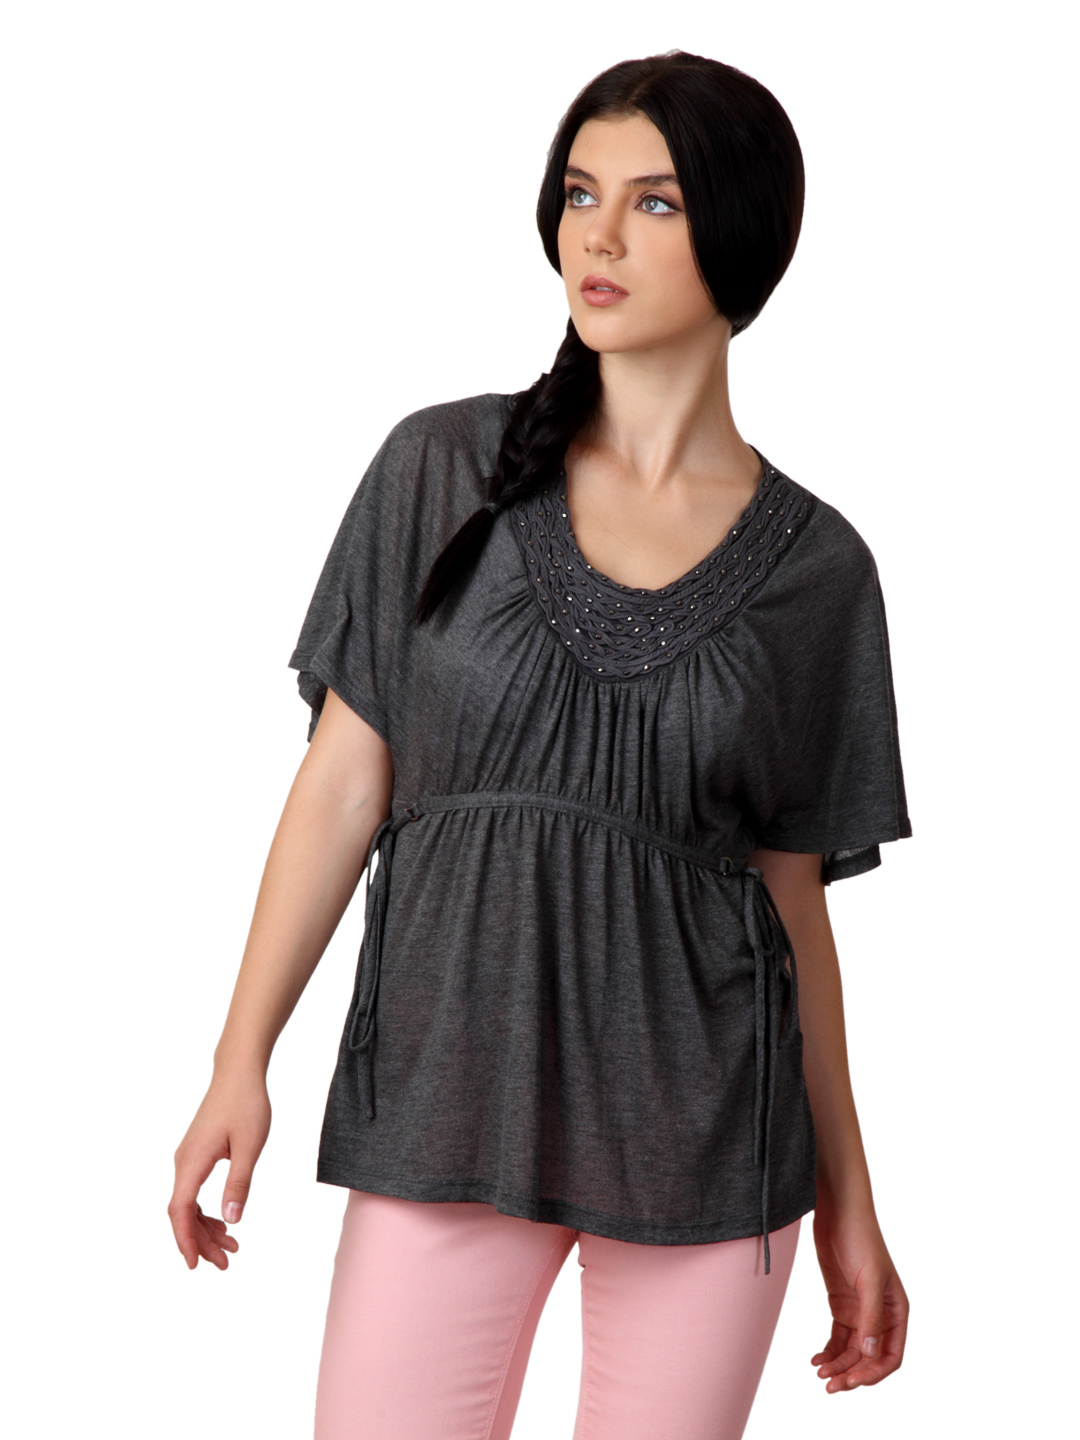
Tonga Women Grey Top
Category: Apparel / Topwear / Tops
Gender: Women
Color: Grey
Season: Summer 2012
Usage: Casual